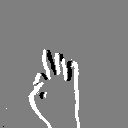
ASL letter: f